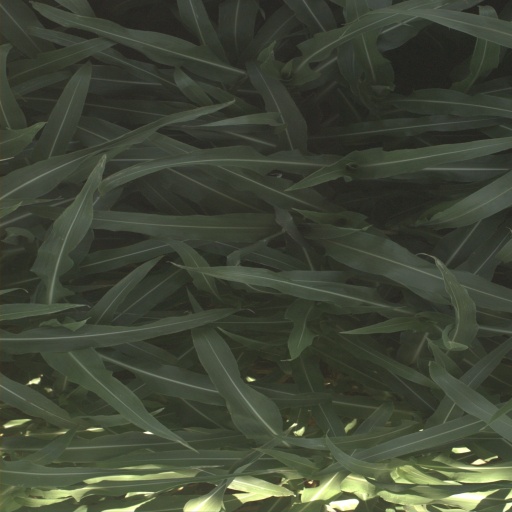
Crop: sorghum